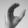
ASL letter: C